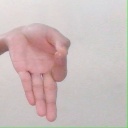
अक्षर: ज्ञ